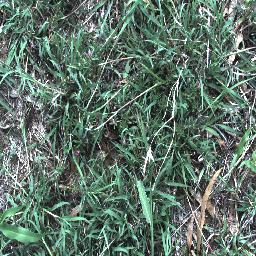
Label: negative